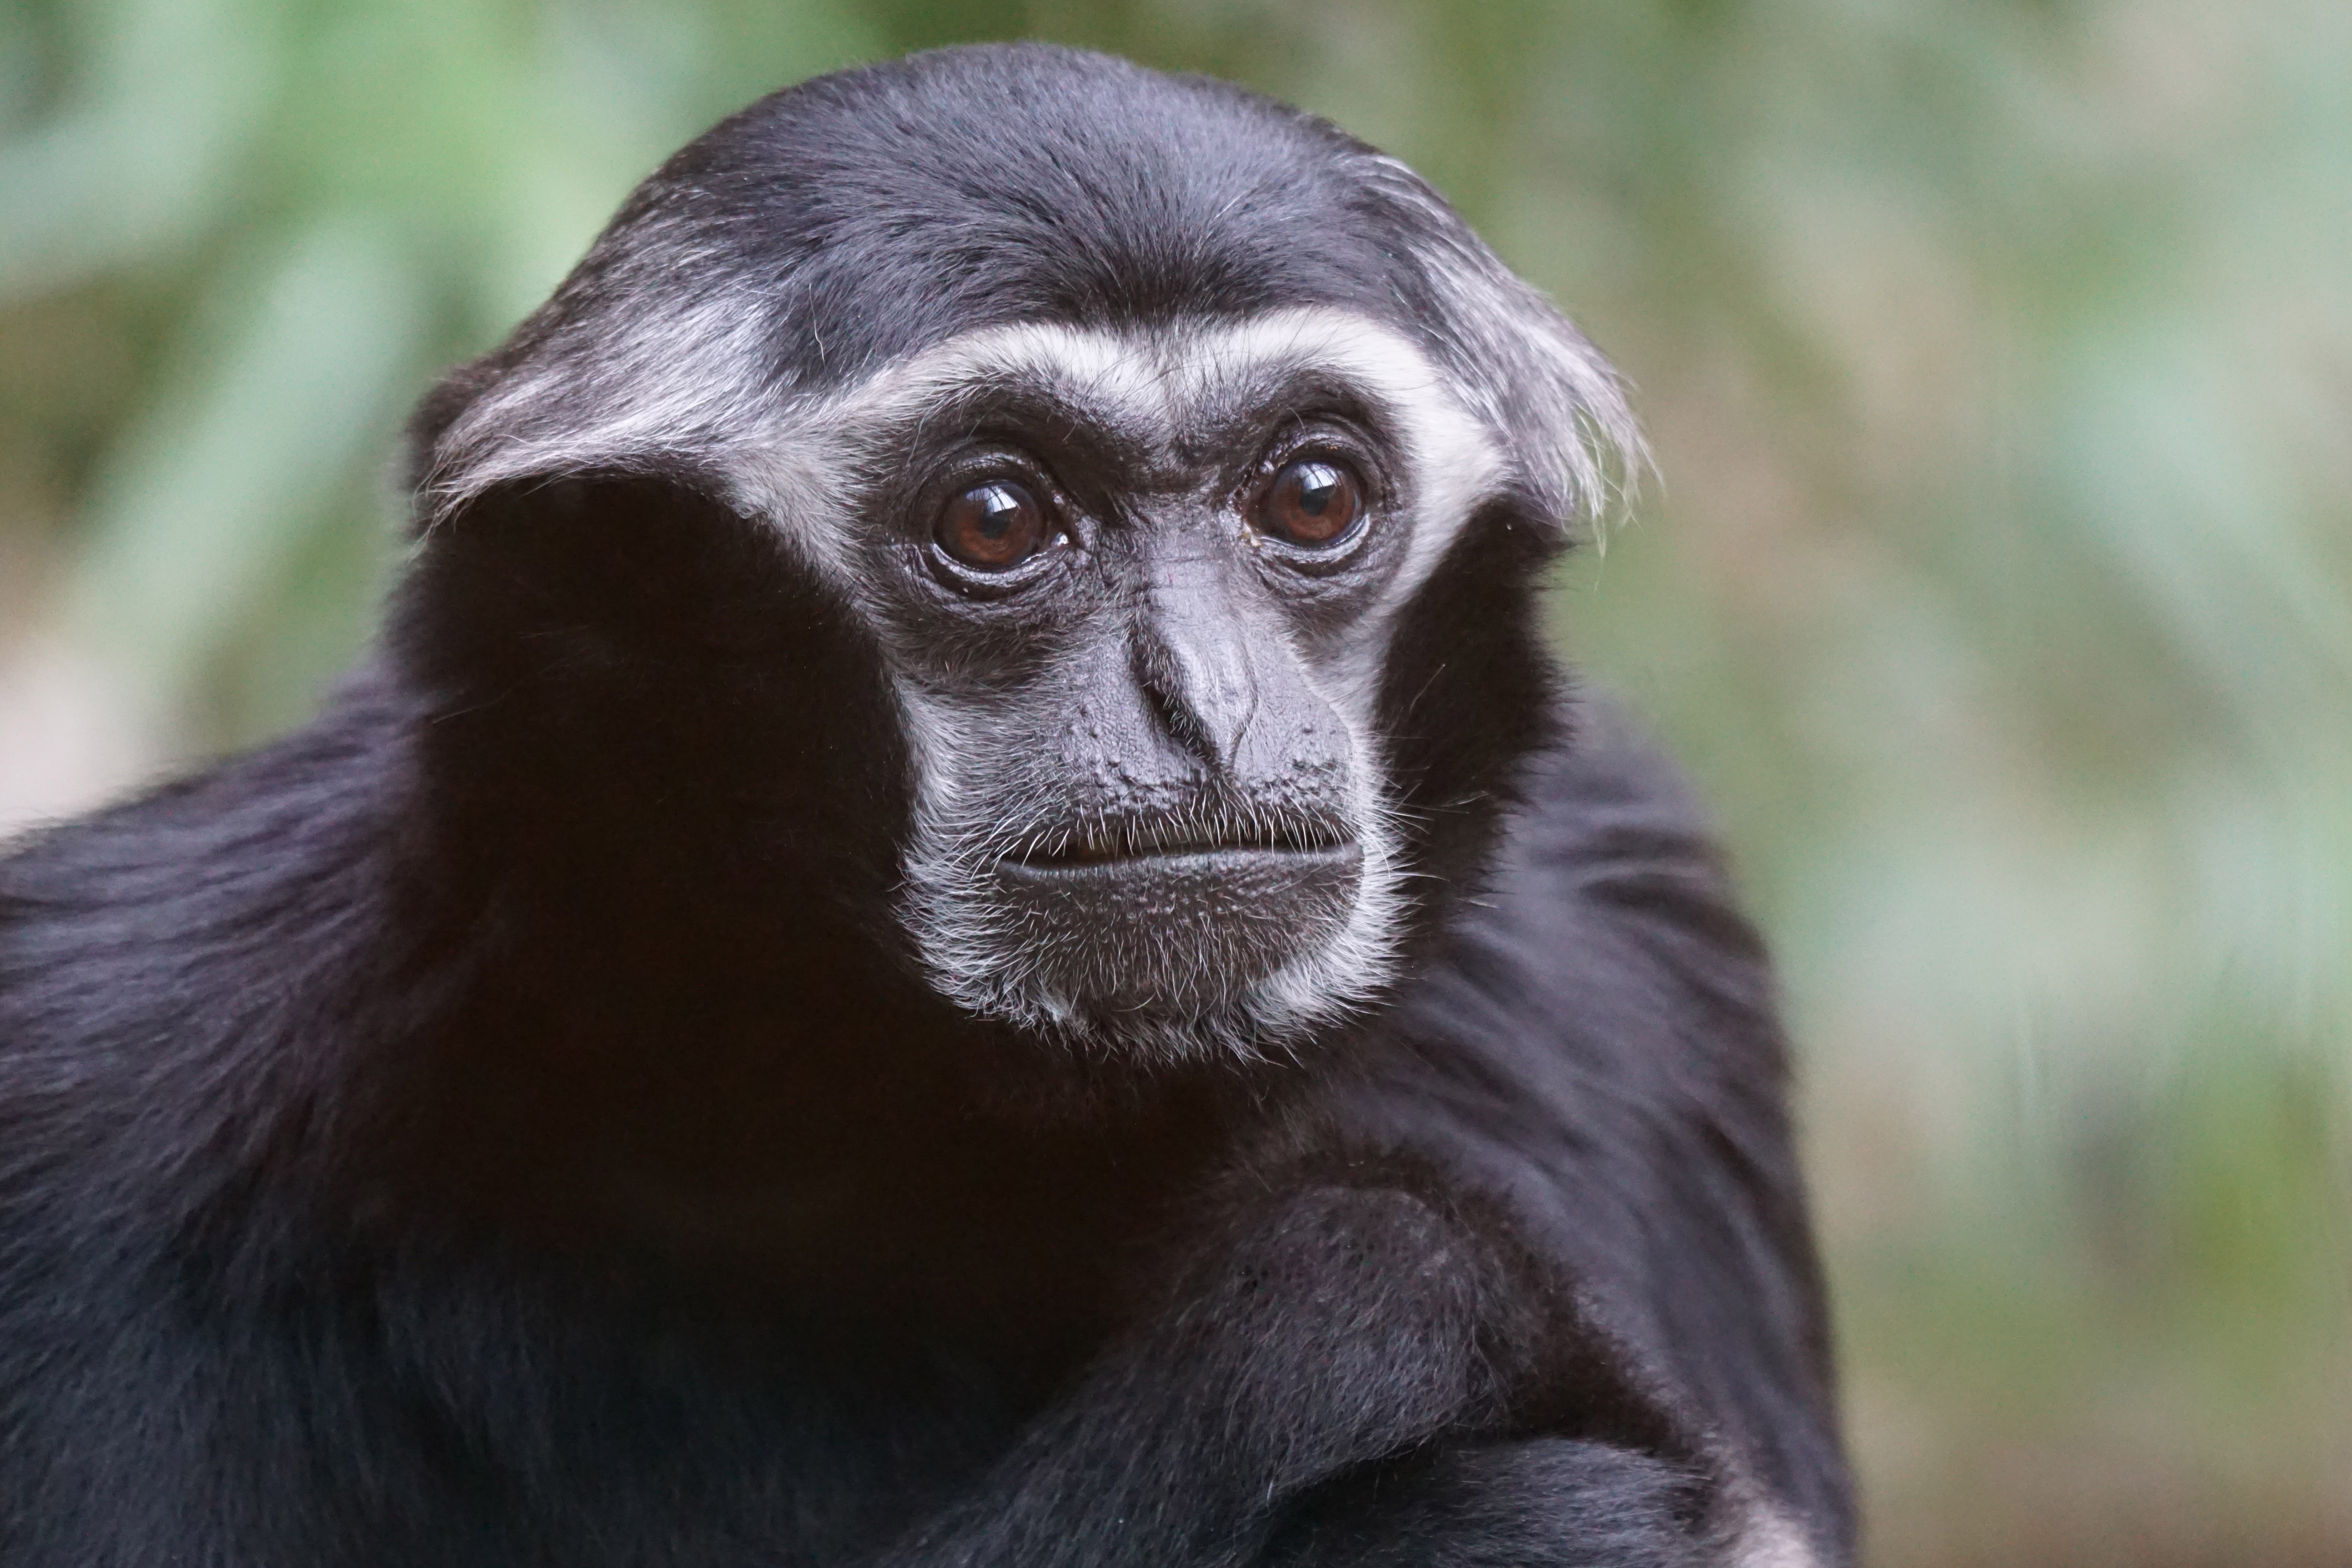
wildlife, zoo, mammal, monkey, fauna, primate, chimpanzee, animals, gibbon, vertebrate, macaque, old world monkey, western gorilla, common chimpanzee, caps gibbon